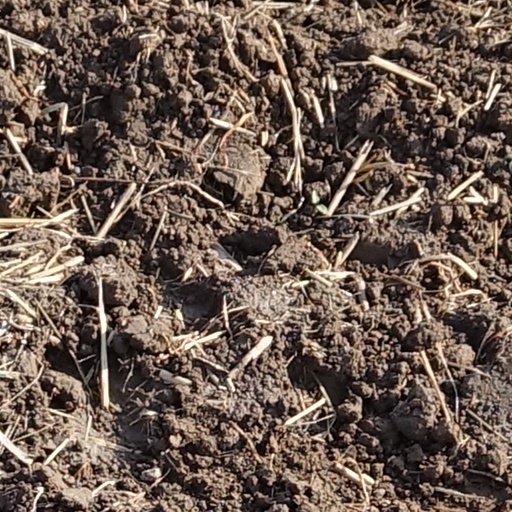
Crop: wheat